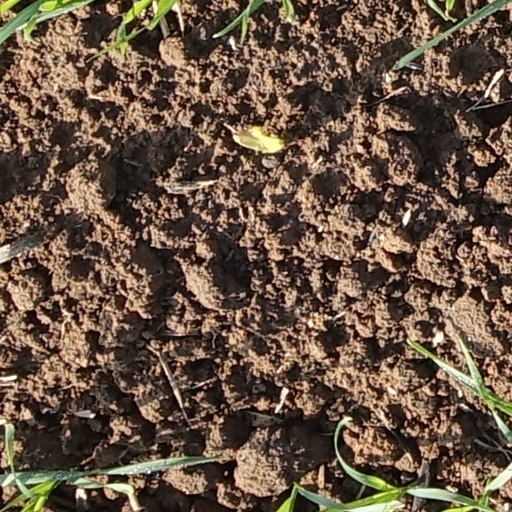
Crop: wheat